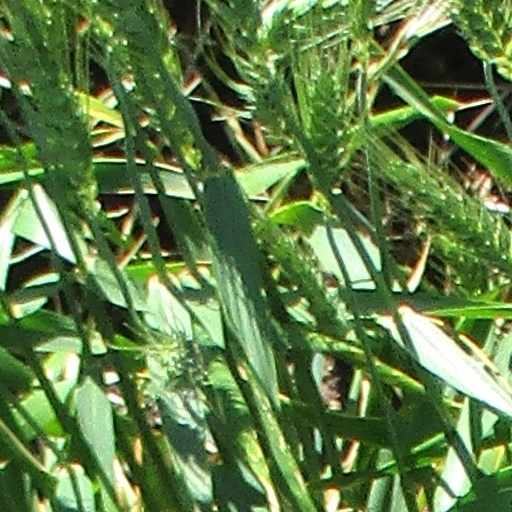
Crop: wheat